Venice

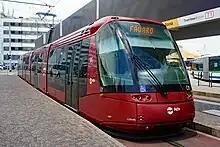
Tram in Venice leaving Piazzale Roma

Having failed in its 2013 bid to ban oversized cruise ships from the Giudecca Canal, the city switched to a new strategy in mid-2017, banning the creation of any additional hotels. Currently, there are over 24,000 hotel rooms. The ban does not affect short-term rentals in the historic centre which are causing an increase in the cost of living for the native residents of Venice. The city had already banned any additional fast food "take-away" outlets, to retain the historic character of the city, which was another reason for freezing the number of hotel rooms. Fewer than half of the millions of annual visitors stay overnight, however.